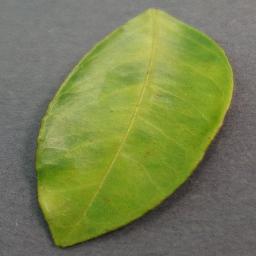
Label: Orange___Haunglongbing_(Citrus_greening)